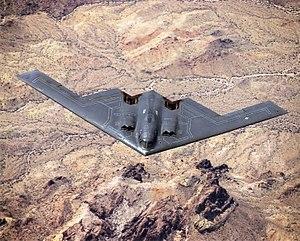
L'aéronautique comporte les sciences et les techniques ayant pour but de construire et de faire évoluer un aéronef dans l'atmosphère terrestre.